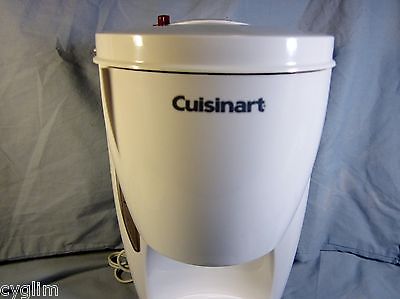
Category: coffee maker